Ouvrage Granges Communes

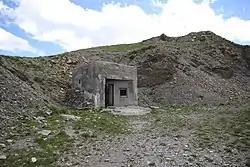

Ouvrage Granges Communes is a lesser work ("petit ouvrage") of the Maginot Line's Alpine extension, the Alpine Line. The ouvrage consists of one infantry block facing Italy. Additional blocks were planned but not built. Granges Communes is located about four kilometers northeast of Ouvrage Restefond on the Col de Raspaillon (or the Col de Granges Communes) at an altitude of .